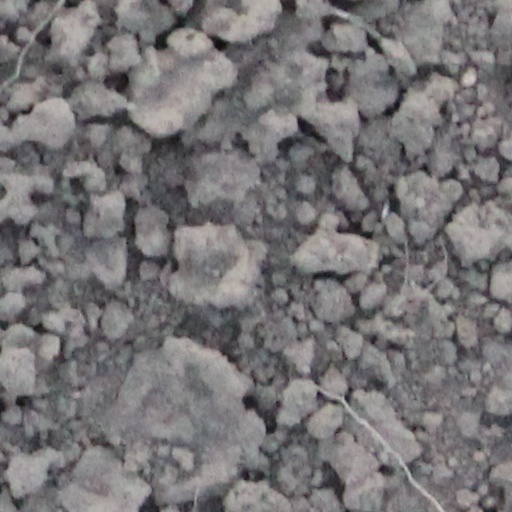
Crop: wheat